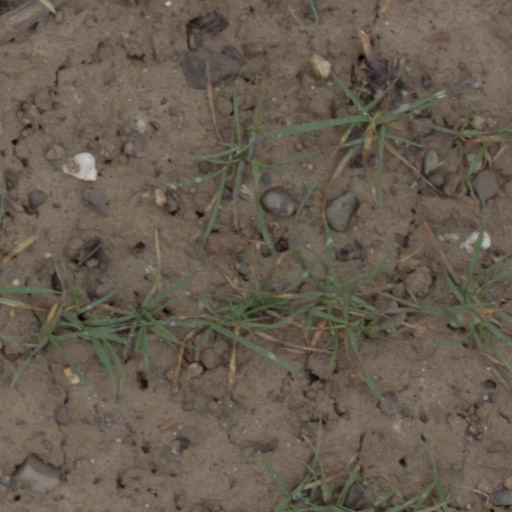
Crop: wheat